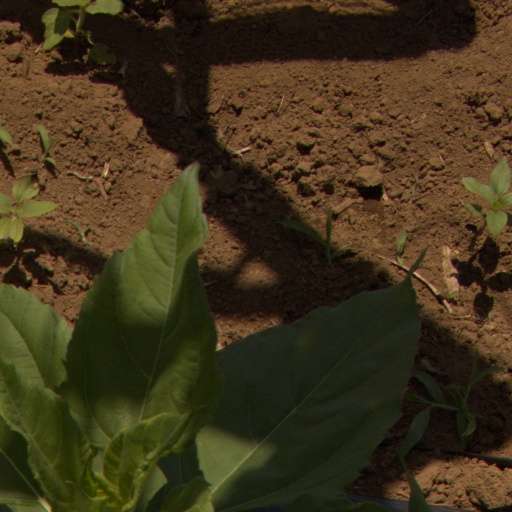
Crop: Jerusalem artichoke